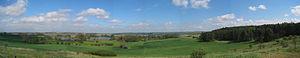
L’Uckermark est une région située à 60 kilomètres au nord-est de Berlin, la plus vaste et la moins peuplée d’Allemagne. Si la majeure partie de l'Uckermark est dans le Land de Brandebourg, la ville de Strasburg se trouve, elle, dans le Land du Mecklembourg-Poméranie-Occidentale.